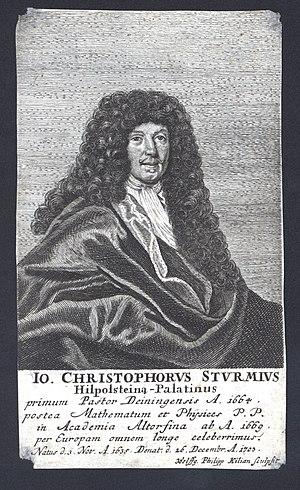
Johann Christoph Sturm, né le 3 novembre 1635 à Hilpoltstein en duché de Palatinat-Neubourg, mort le 26 décembre 1703 à Altdorf, est un astronome et mathématicien allemand.